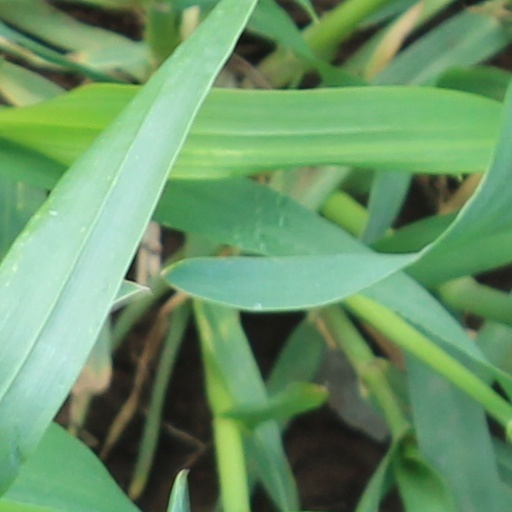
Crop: wheat